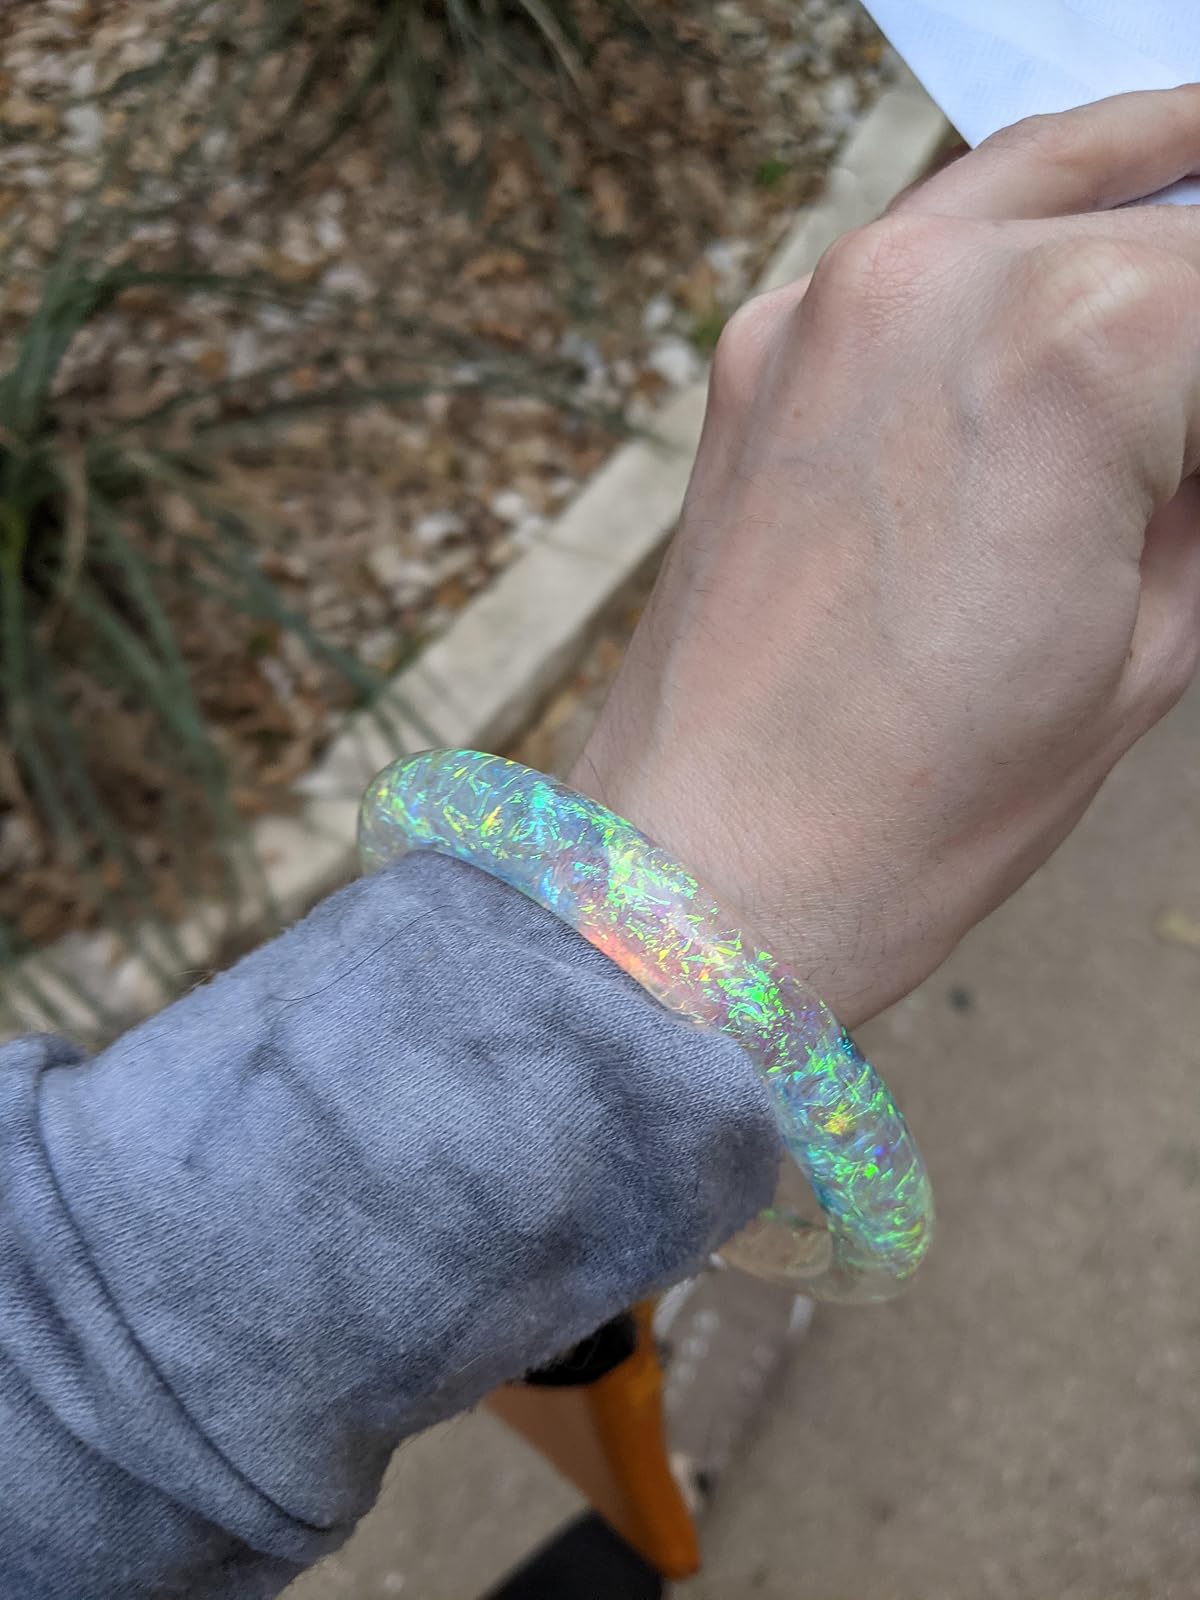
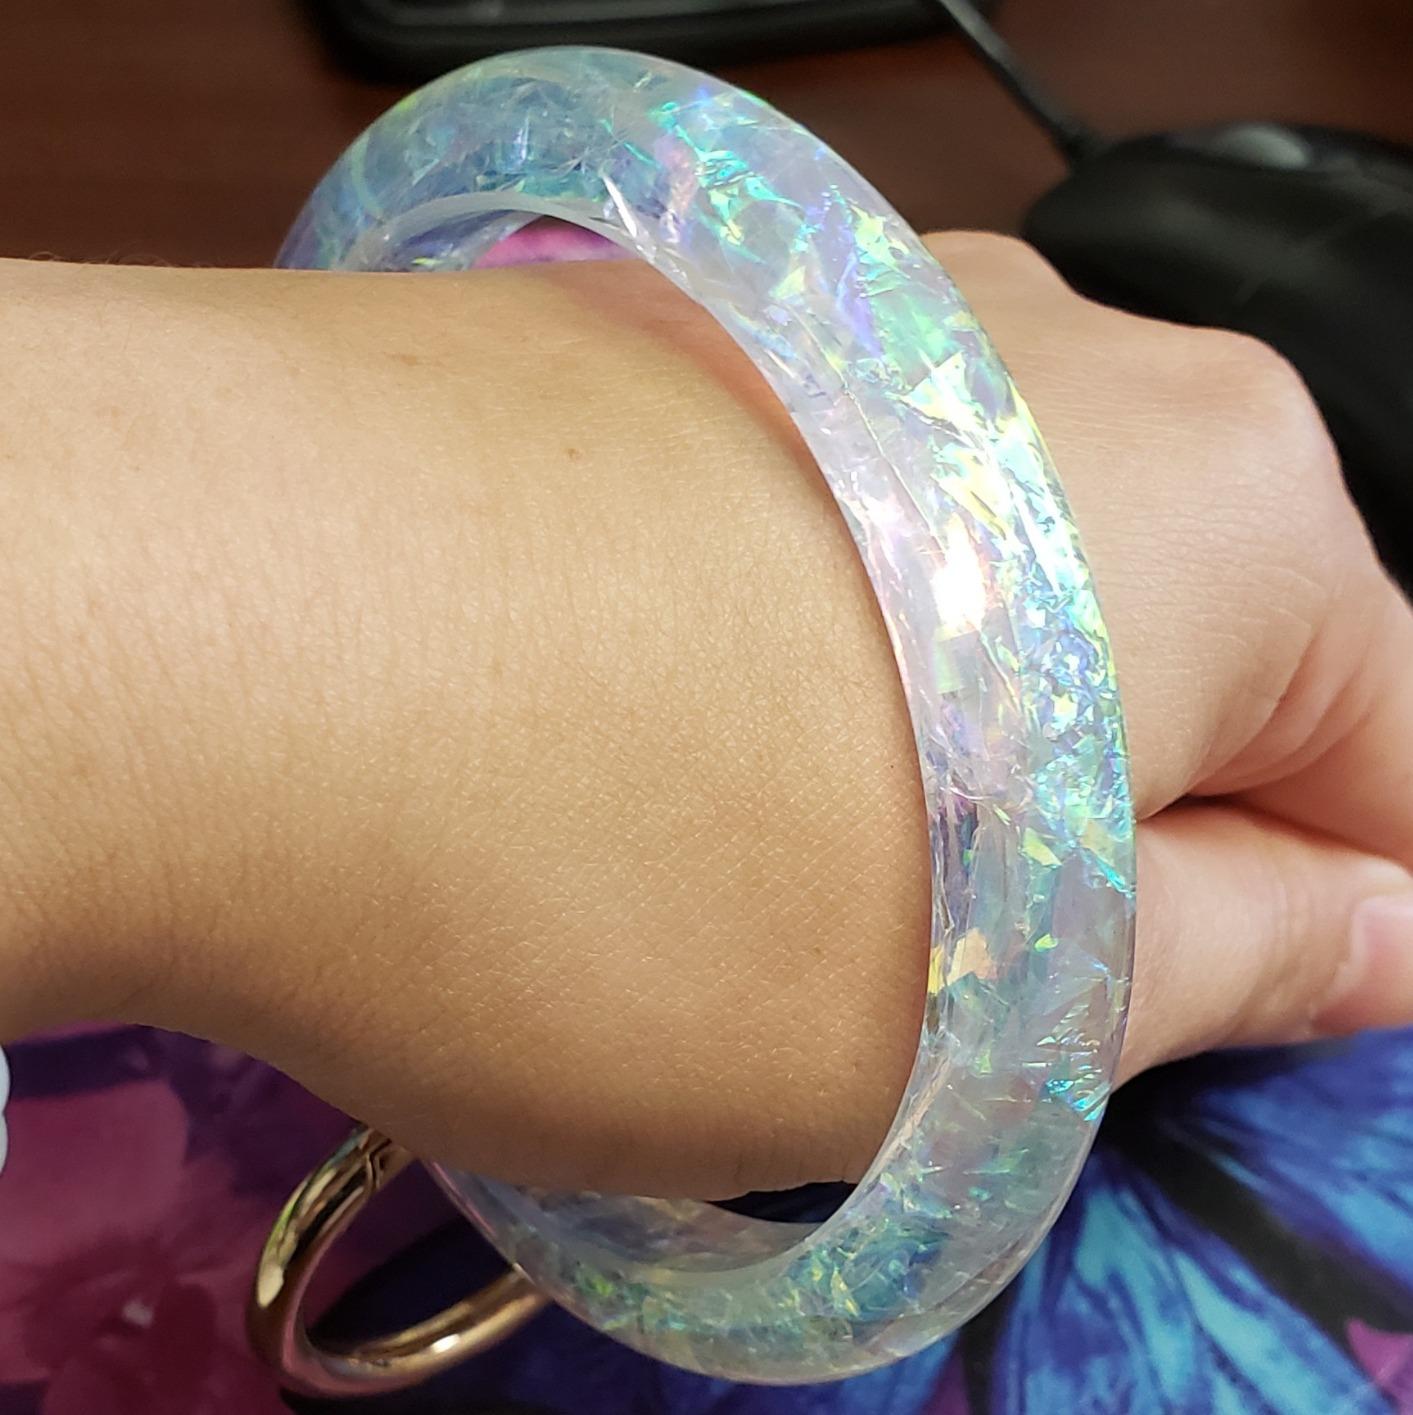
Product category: accessories_keychain
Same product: yes